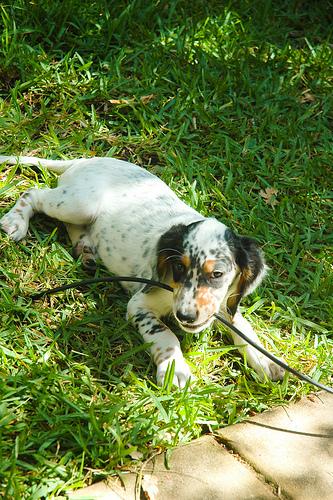
Breed: english setter